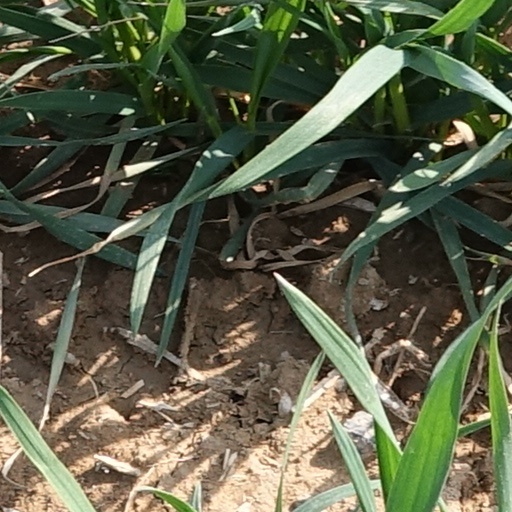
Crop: wheat